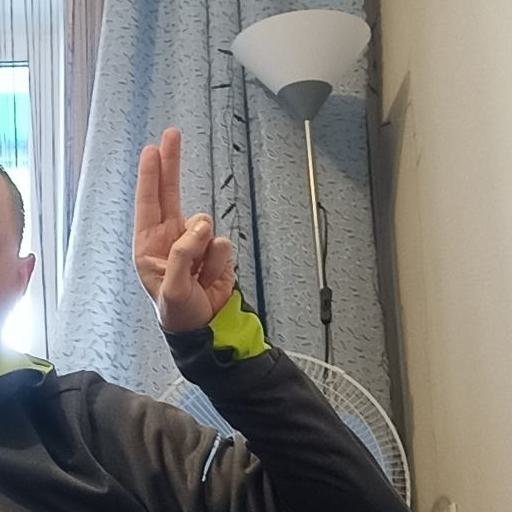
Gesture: two_up